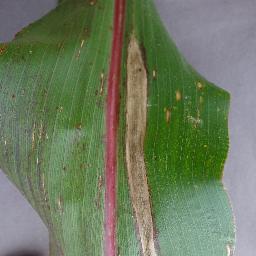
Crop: corn
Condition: (maize)_northern_blight